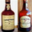
Label: bottle